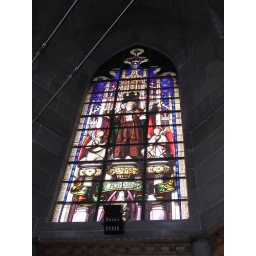
Stained glass window in the Scott Monument.